Sinaiyah al-Jadidah (Riyadh)

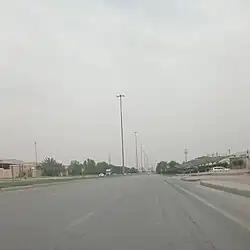
New Industrial City, 2023

Sinaiyah al-Jadidah, officially Second Industrial City, is an industrial district in eastern-southernmost Riyadh, Saudi Arabia, located east of al-Misfat and south of Iskan along the al-Kharj Road in the sub-municipality of al-Sulay. It was established in 1976 during the reign of King Khalid bin Abdulaziz as part of the second national five-year development plan of 1975–1980. It assumed its current name around 1984 and covers an area of 4700 acres. It is overseen by the Saudi Authority for Industrial Cities and Technology Zones (MODON).